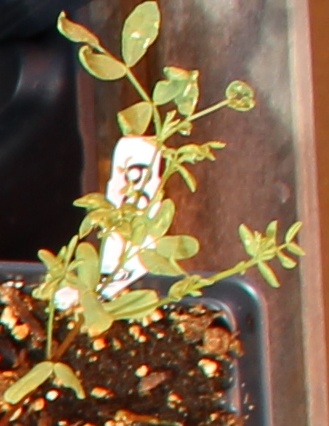
Label: Lentil